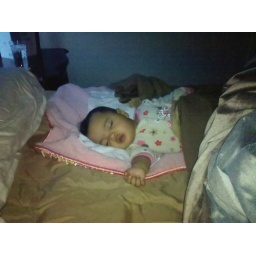
Sick baby girl resting in Mommy and Daddy's bed